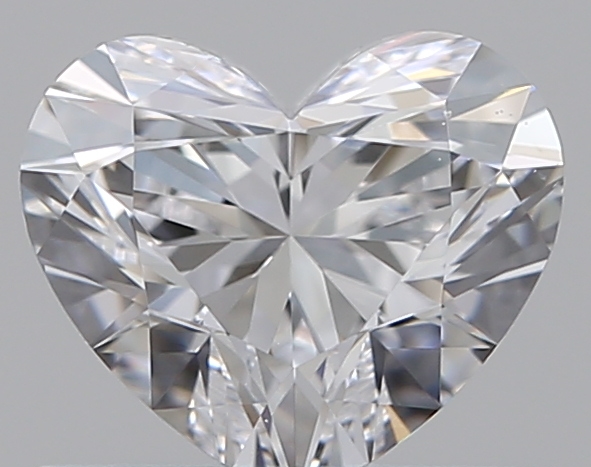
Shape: heart
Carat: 0.7
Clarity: VS2
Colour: D
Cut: EX
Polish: EX
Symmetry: EX
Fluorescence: N
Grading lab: GIA
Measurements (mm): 5.25 x 6.17 x 3.71